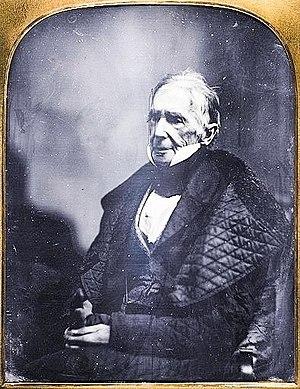
Le Dr. John Collins Warren, officiant à Boston, fut l'un des chirurgiens les plus reconnus du XIXᵉ siècle, et le premier à montrer l’intérêt de l'anesthésie en chirurgie.